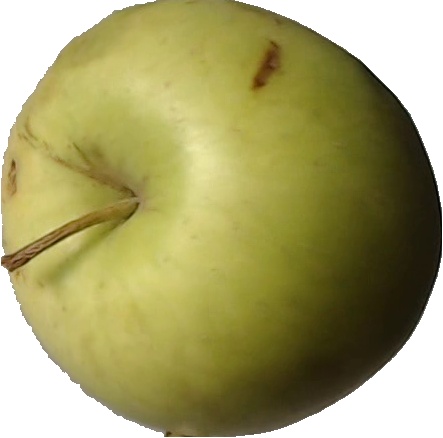
Label: apple_golden_3